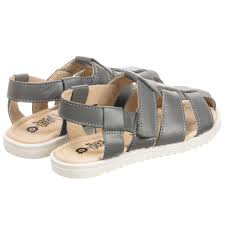
Waste category: shoes